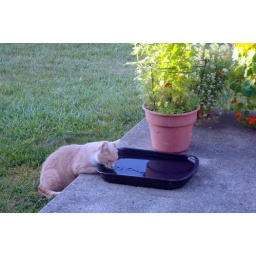
He is drinking from the water pan on the patio. Taken by Edgar through a glass door.